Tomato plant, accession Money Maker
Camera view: bottom (45 deg); turntable rotation: 0 degrees
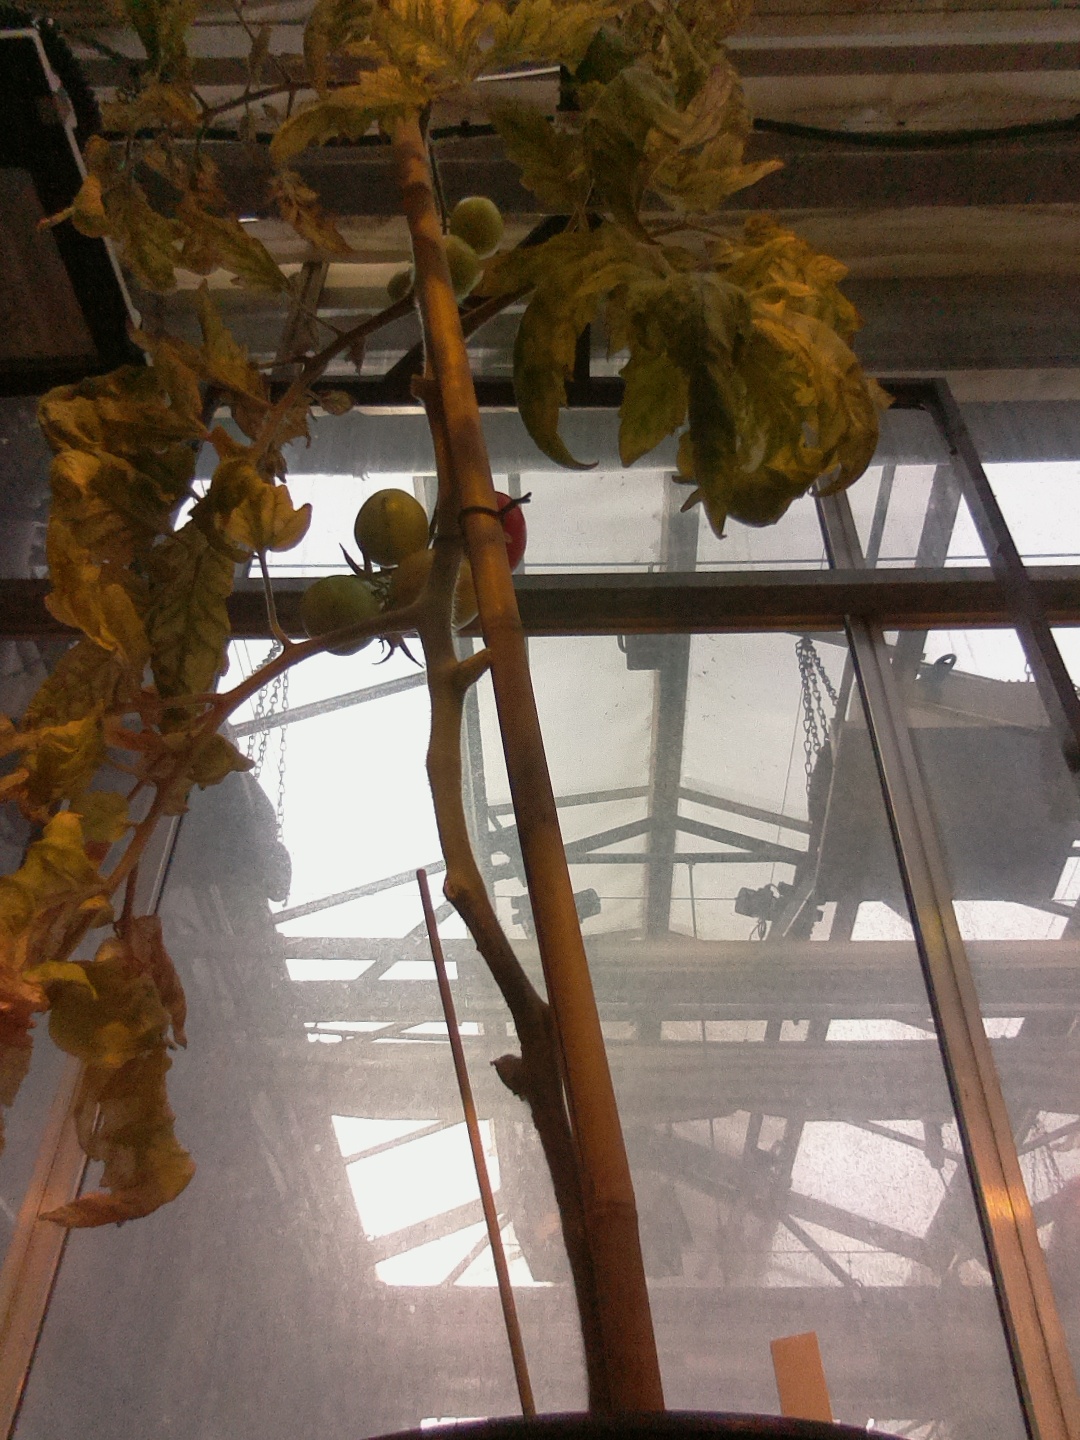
BBCH growth stage 83: 30%-40% of fruits show typical fully ripe color